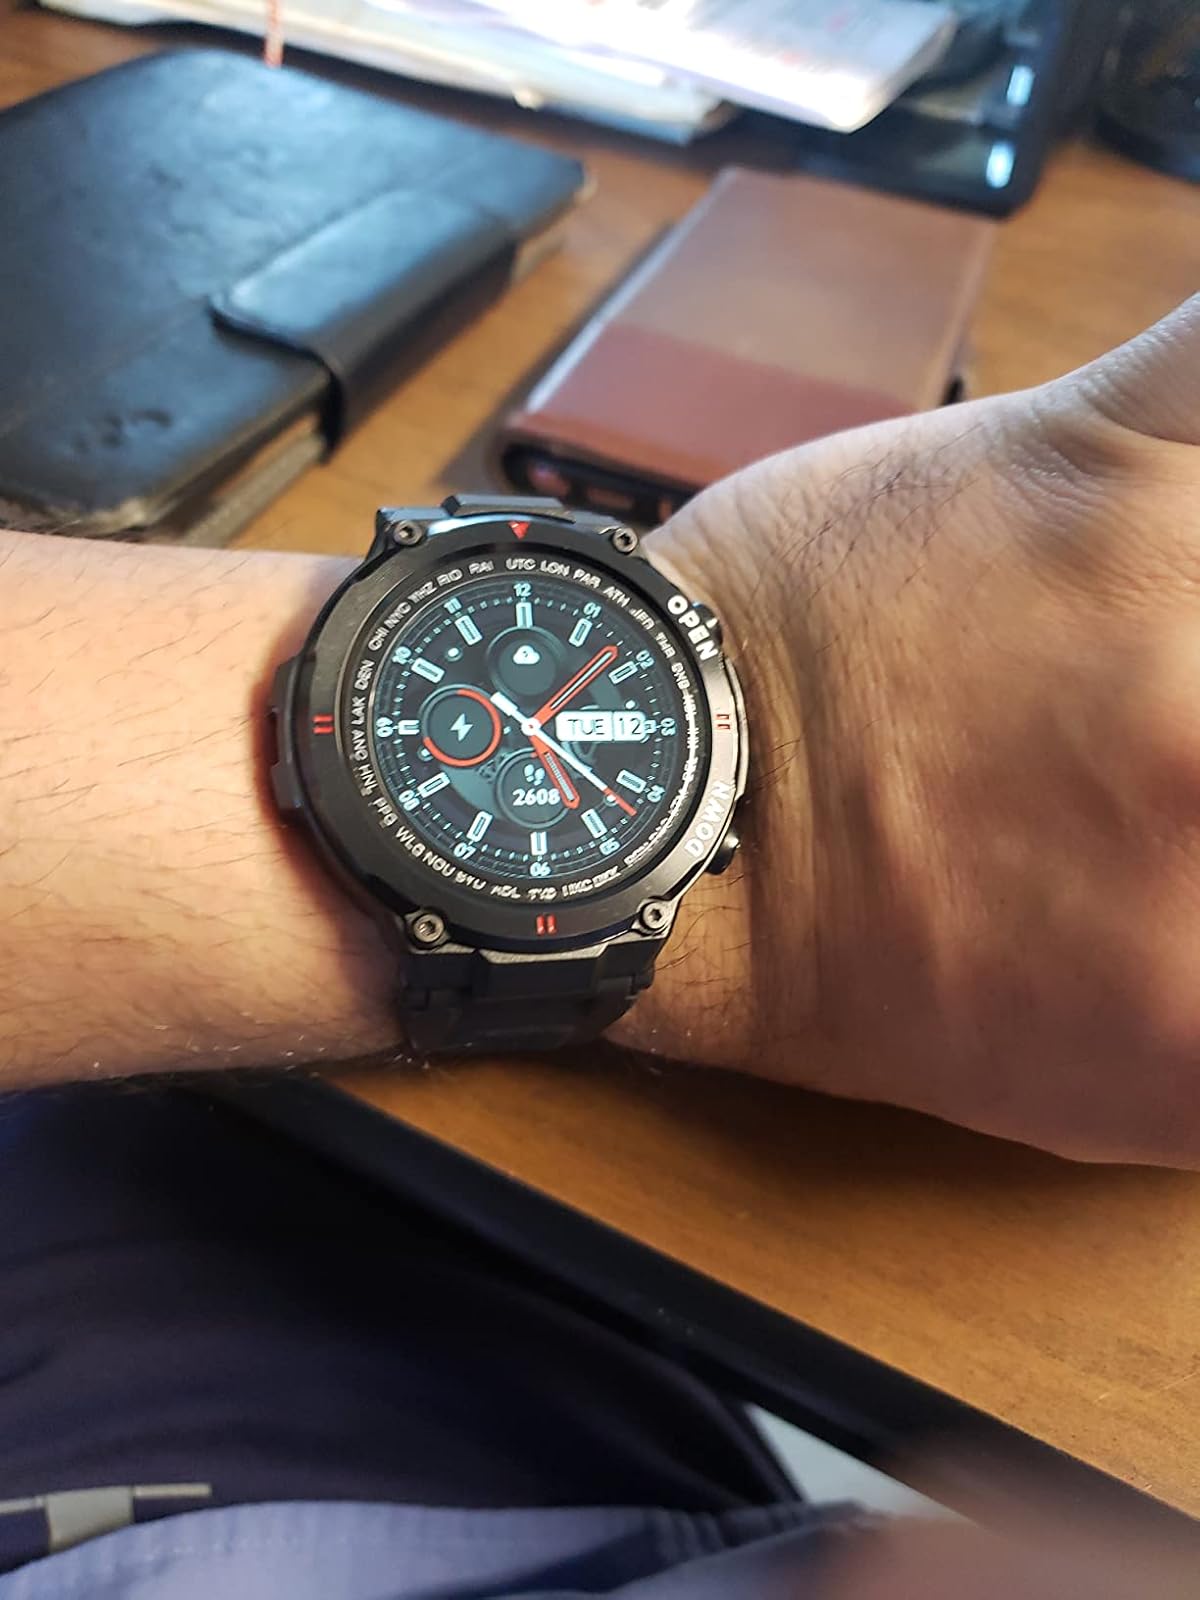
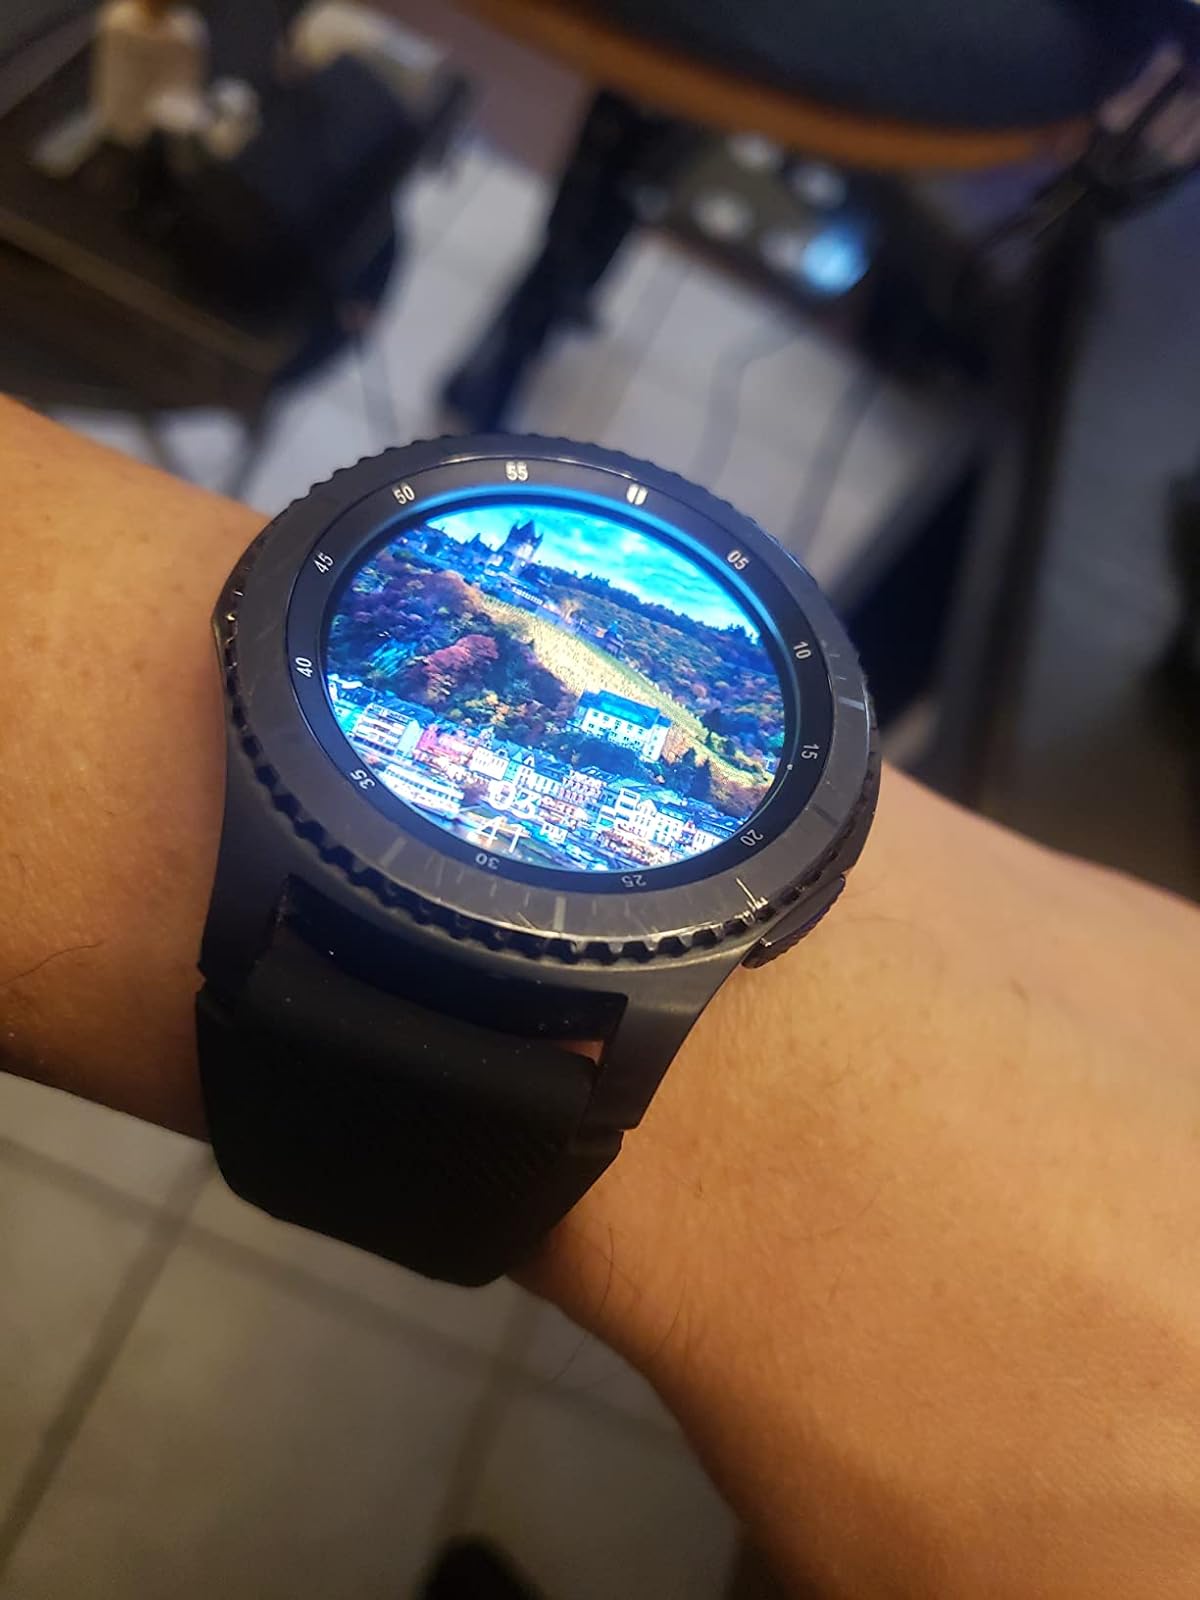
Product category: smartwatch
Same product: no